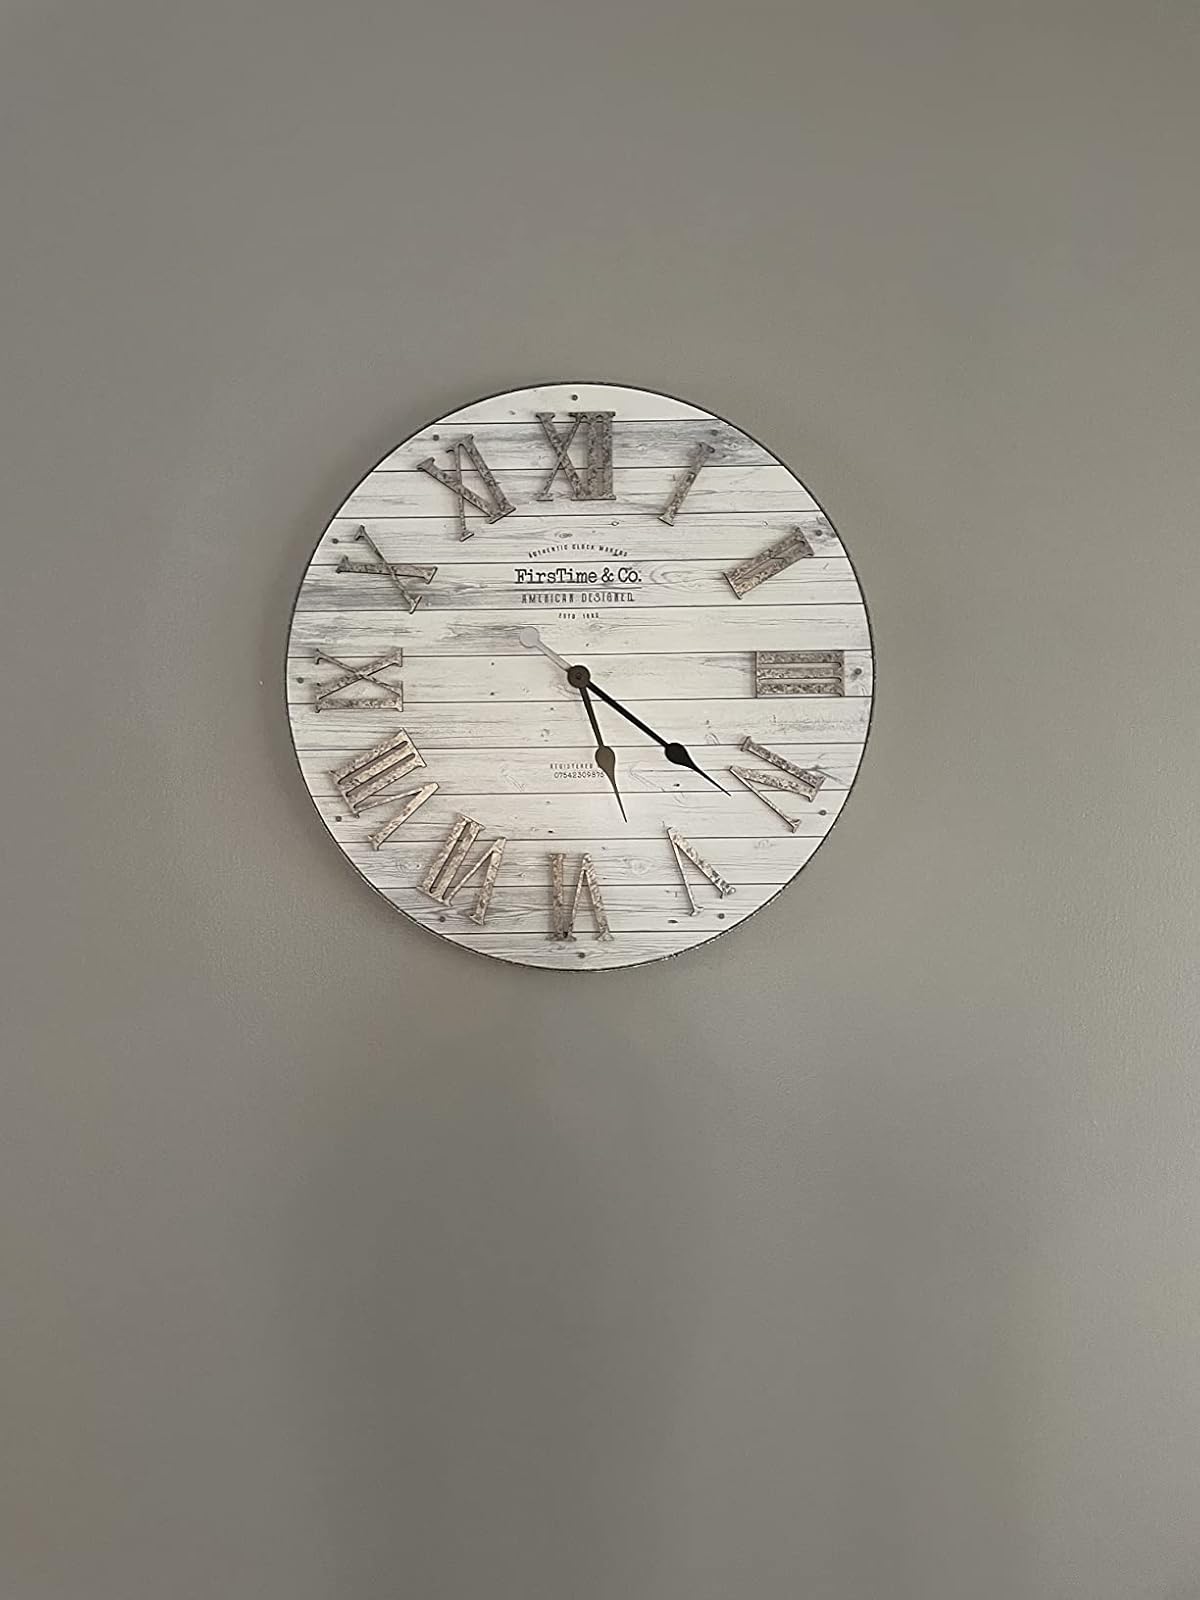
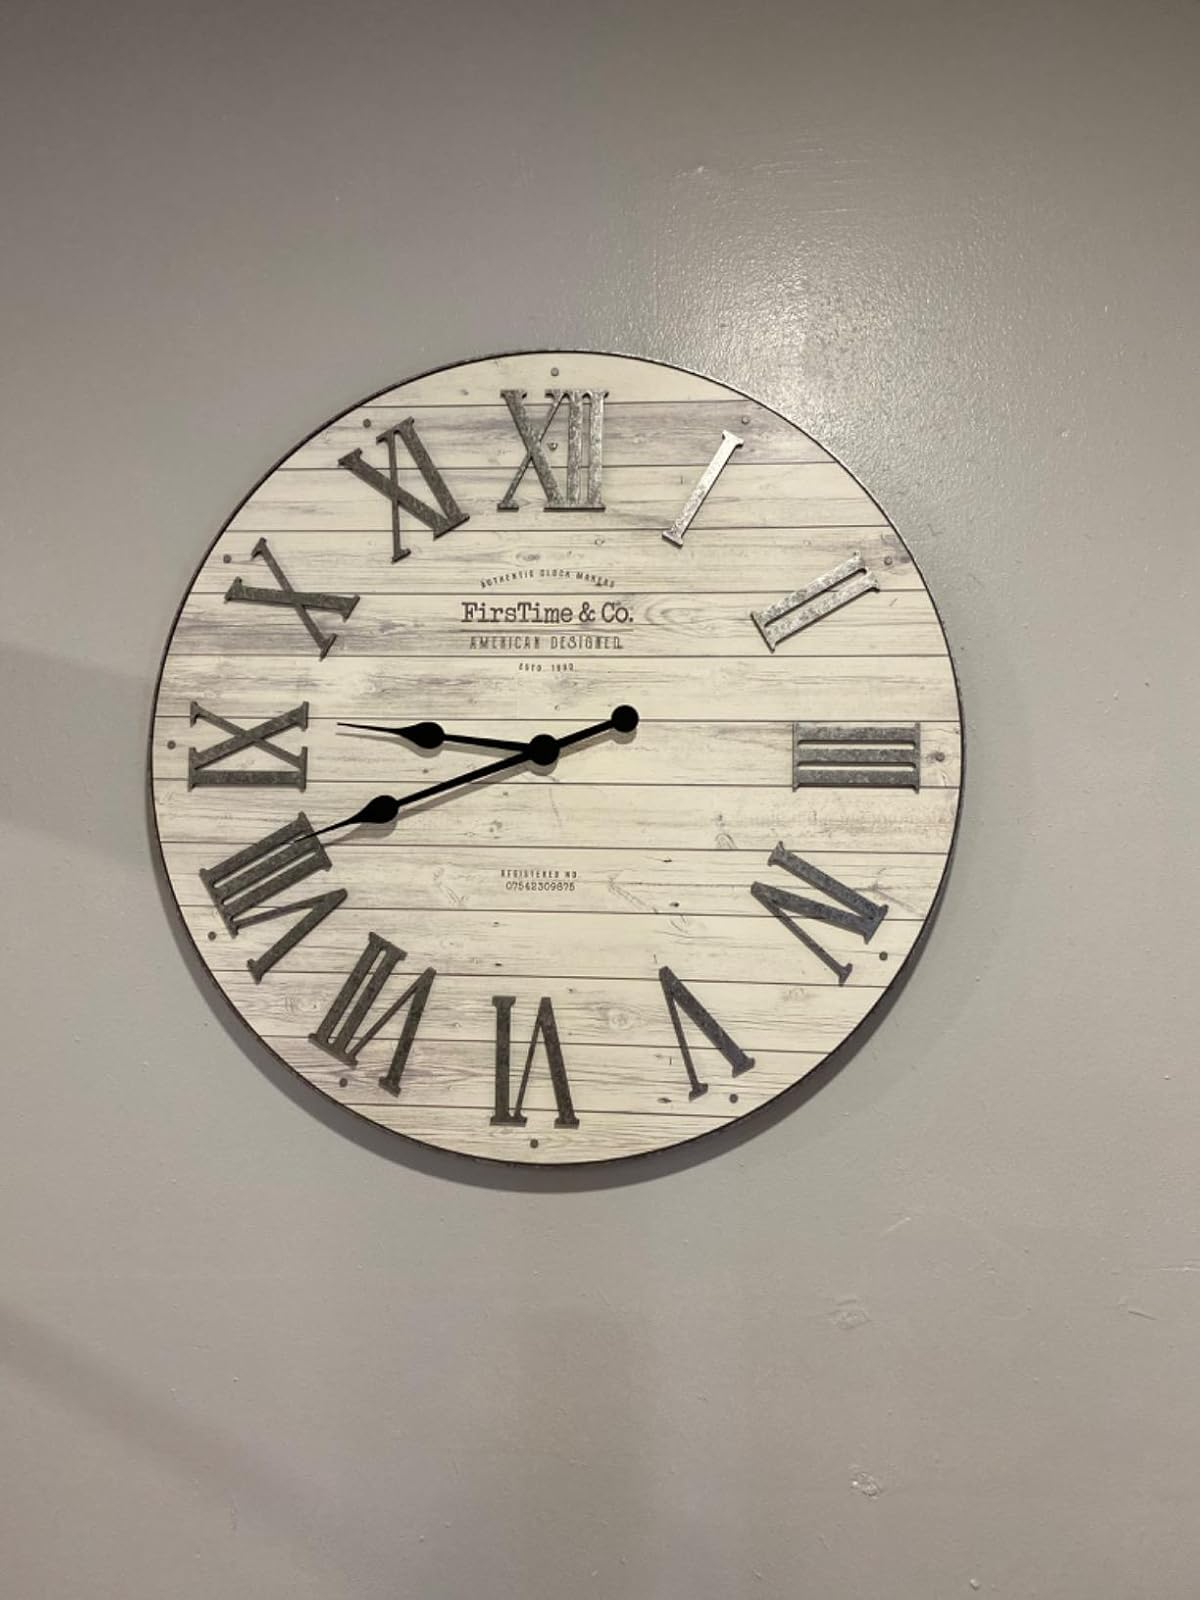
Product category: clock
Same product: yes